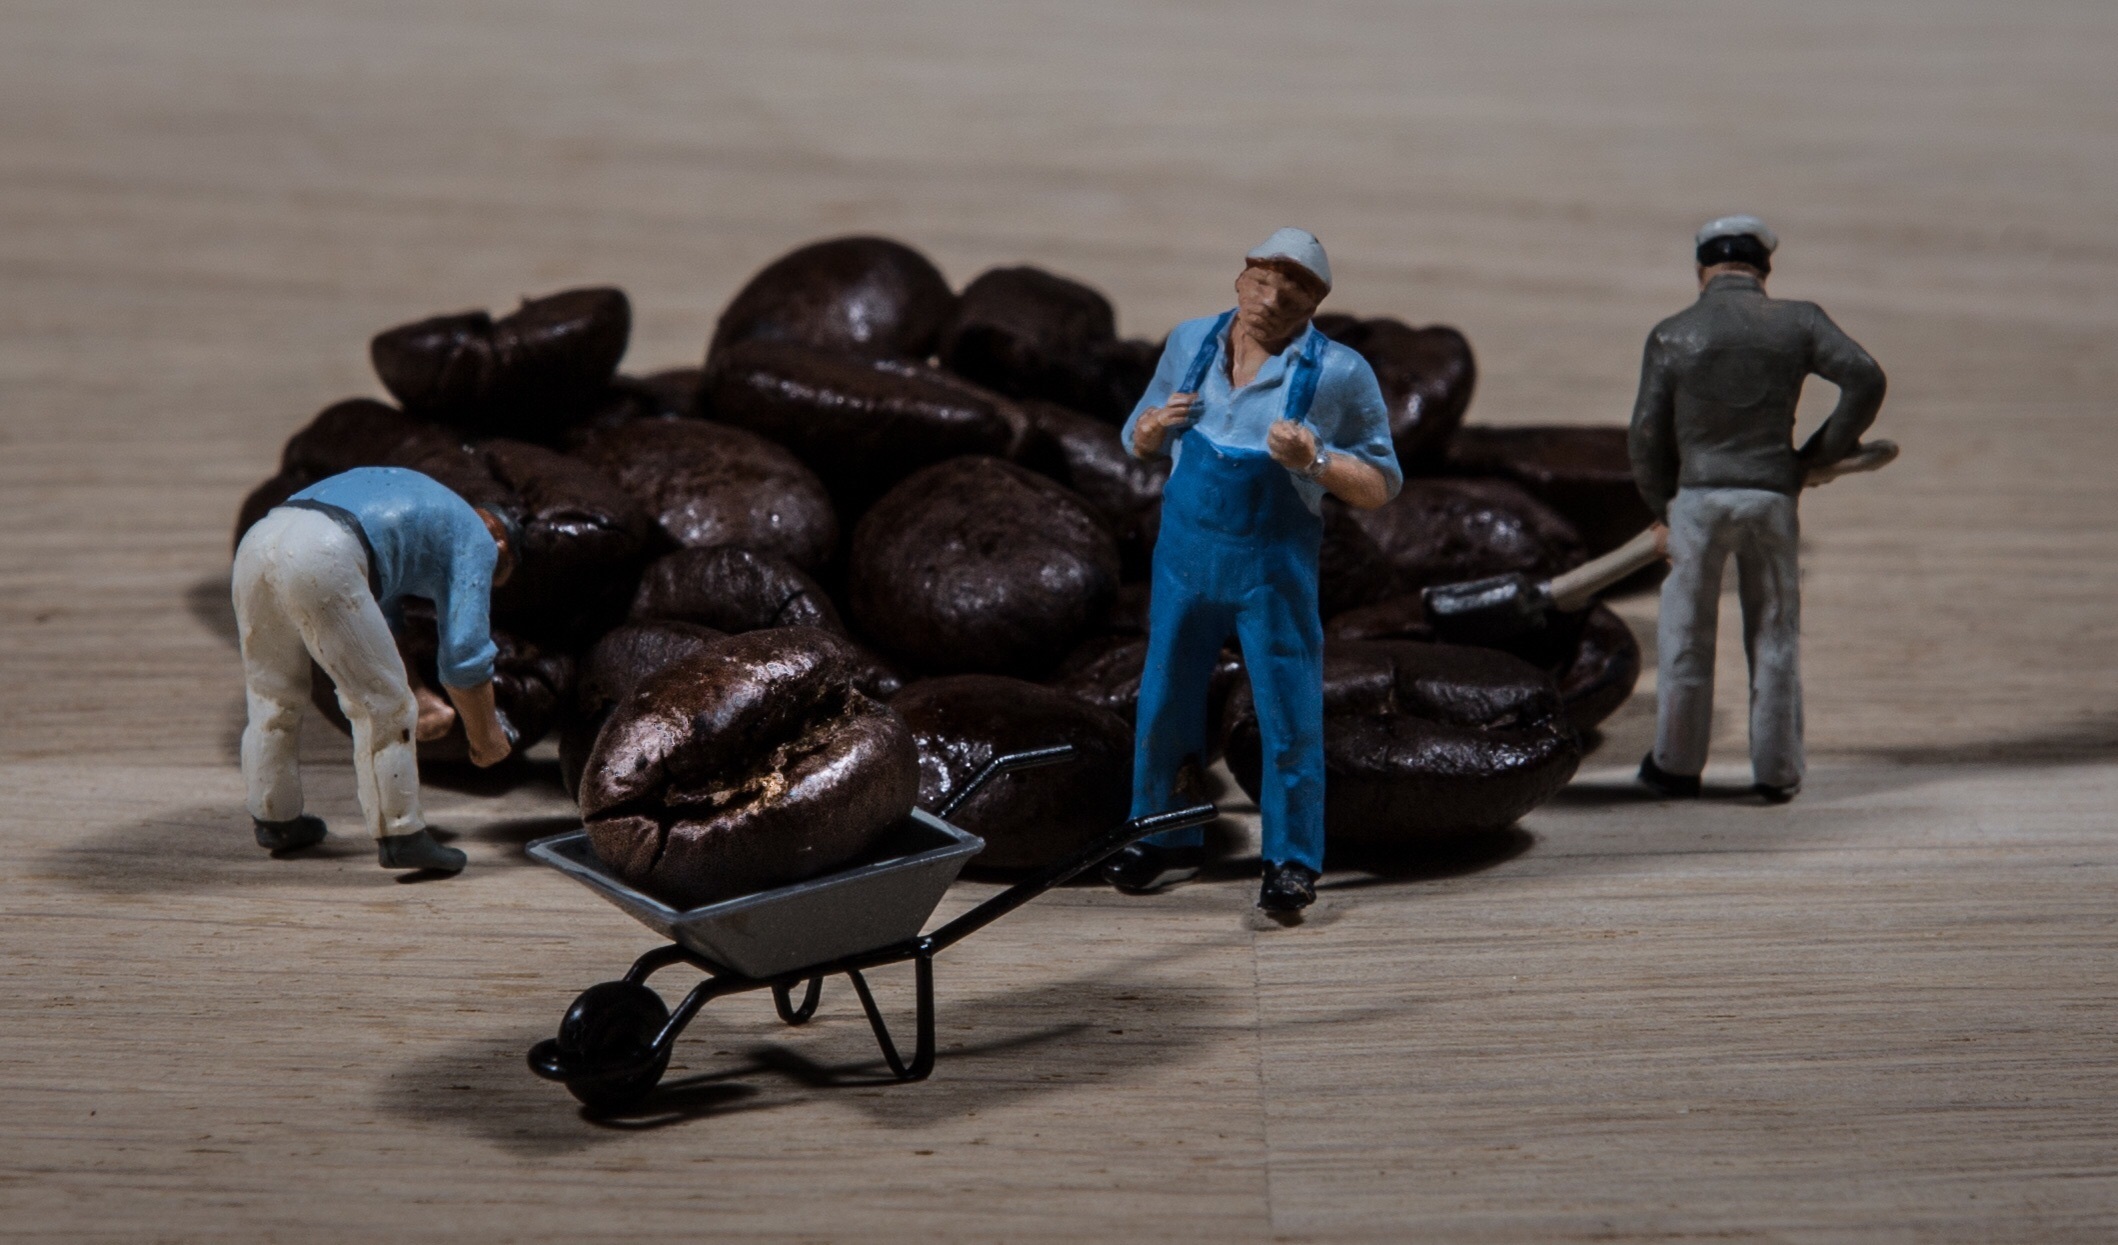
cafe, coffee, people, vehicle, sitting, worker, coffee beans, wheelbarrow, thumbnails, human positions